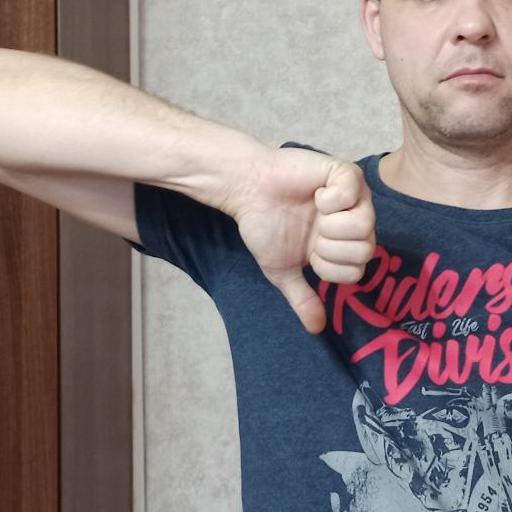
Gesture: dislike